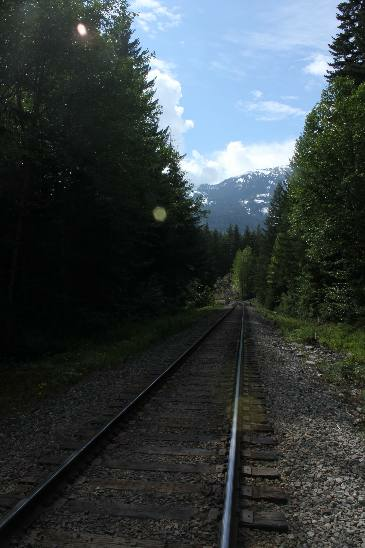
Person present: No